28th Battalion (Northwest), CEF

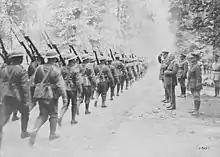
28th Battalion marching past Sir Robert Borden. July, 1918

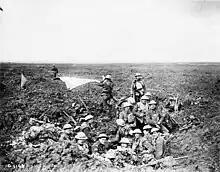
28th Battalion establishing a signal station at the Battle of Vimy Ridge

The 28th Battalion originally recruited in Saskatoon, Regina, Moose Jaw and Prince Albert, Saskatchewan and Fort William and Port Arthur (now Thunder Bay), Ontario and was mobilized at Winnipeg, Manitoba.